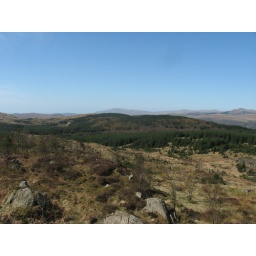
in grizedale forest park, lake district